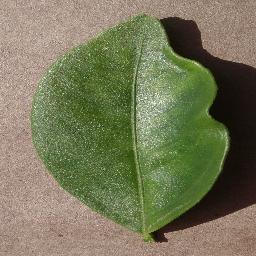
Label: Orange___Haunglongbing_(Citrus_greening)